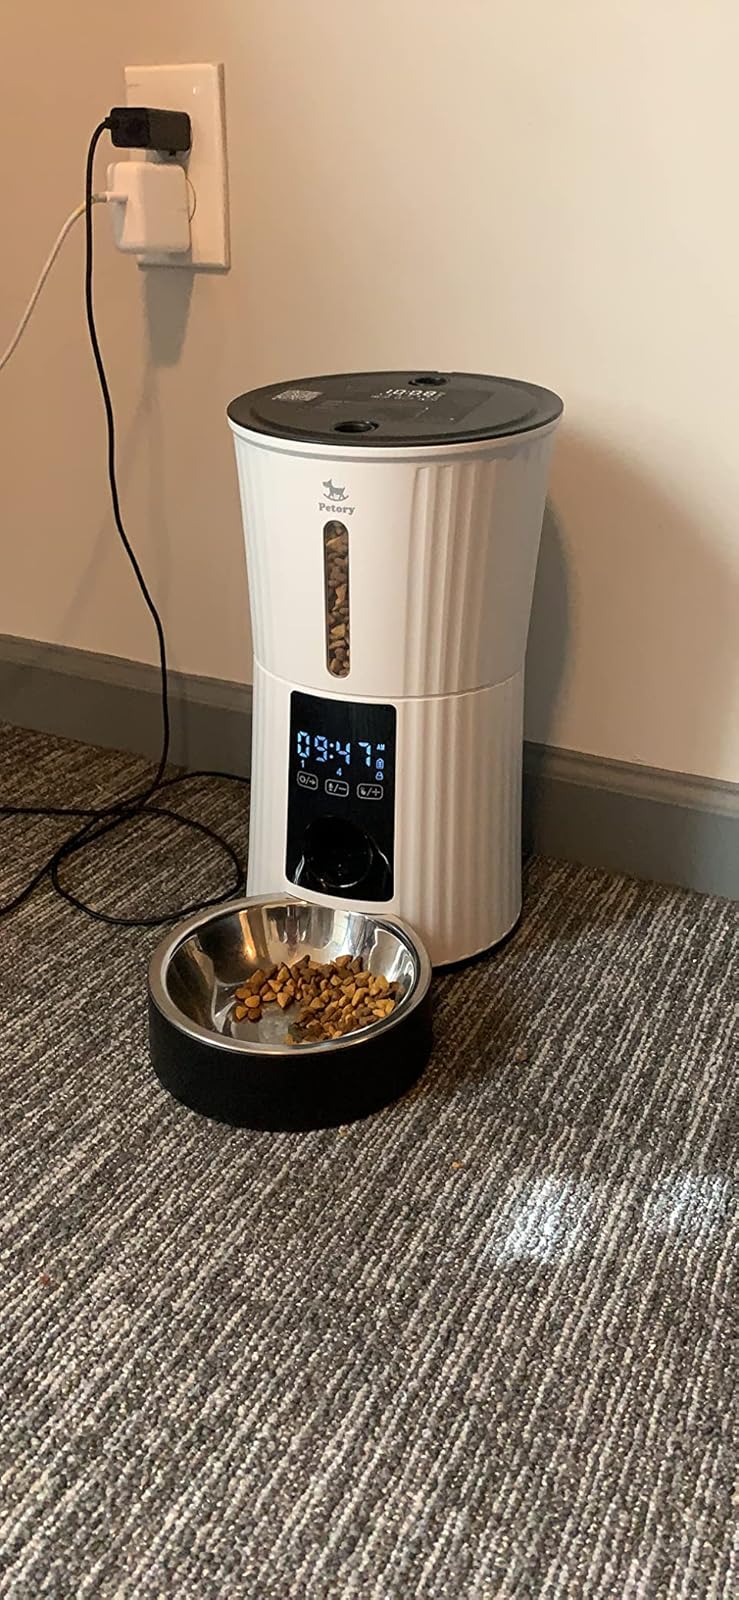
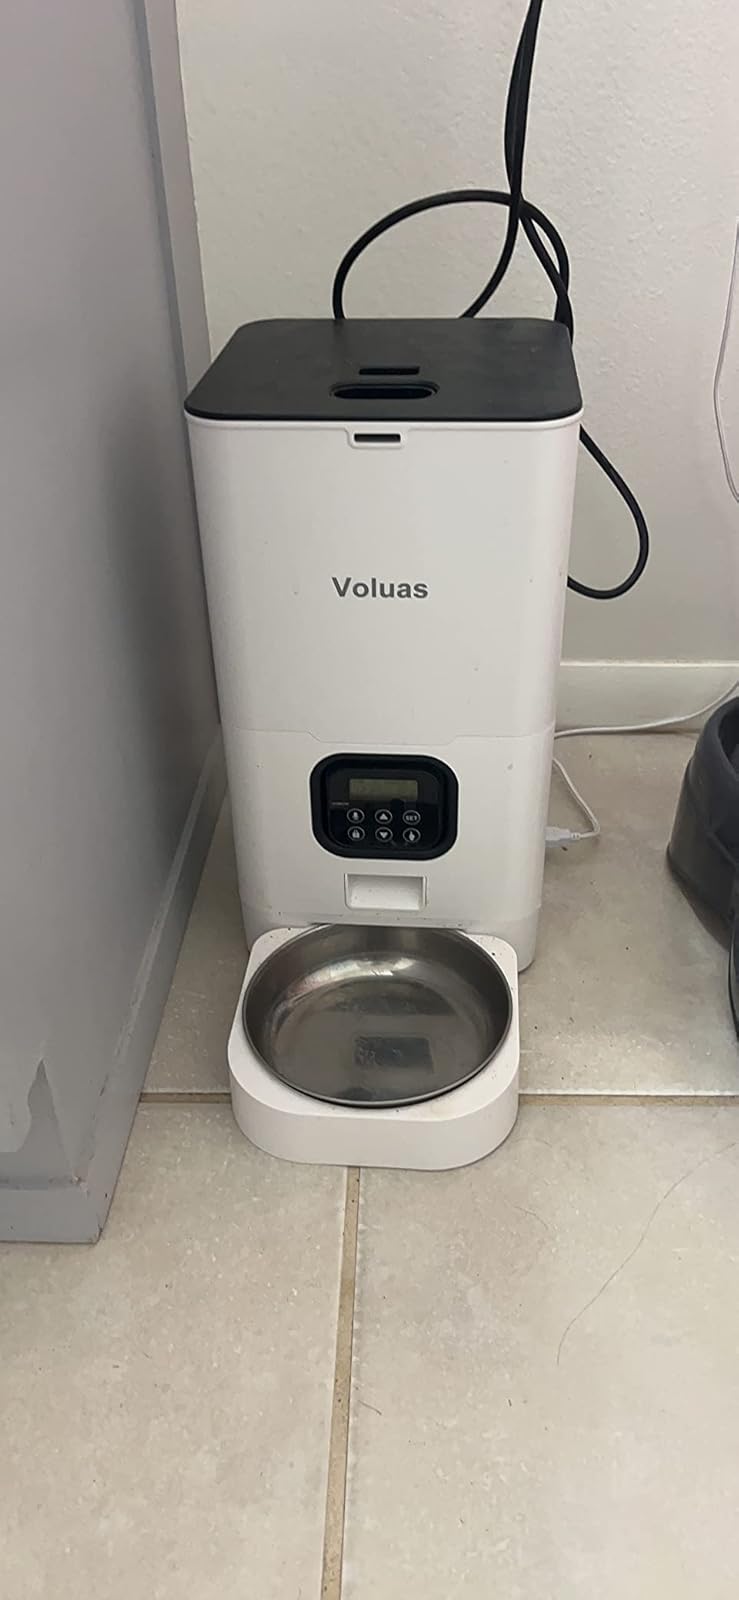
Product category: items_feeder
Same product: no